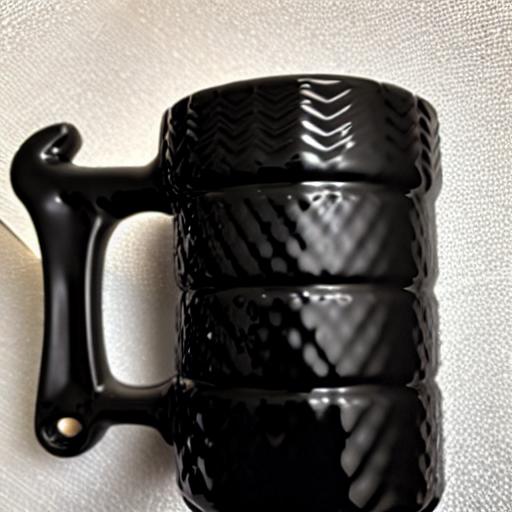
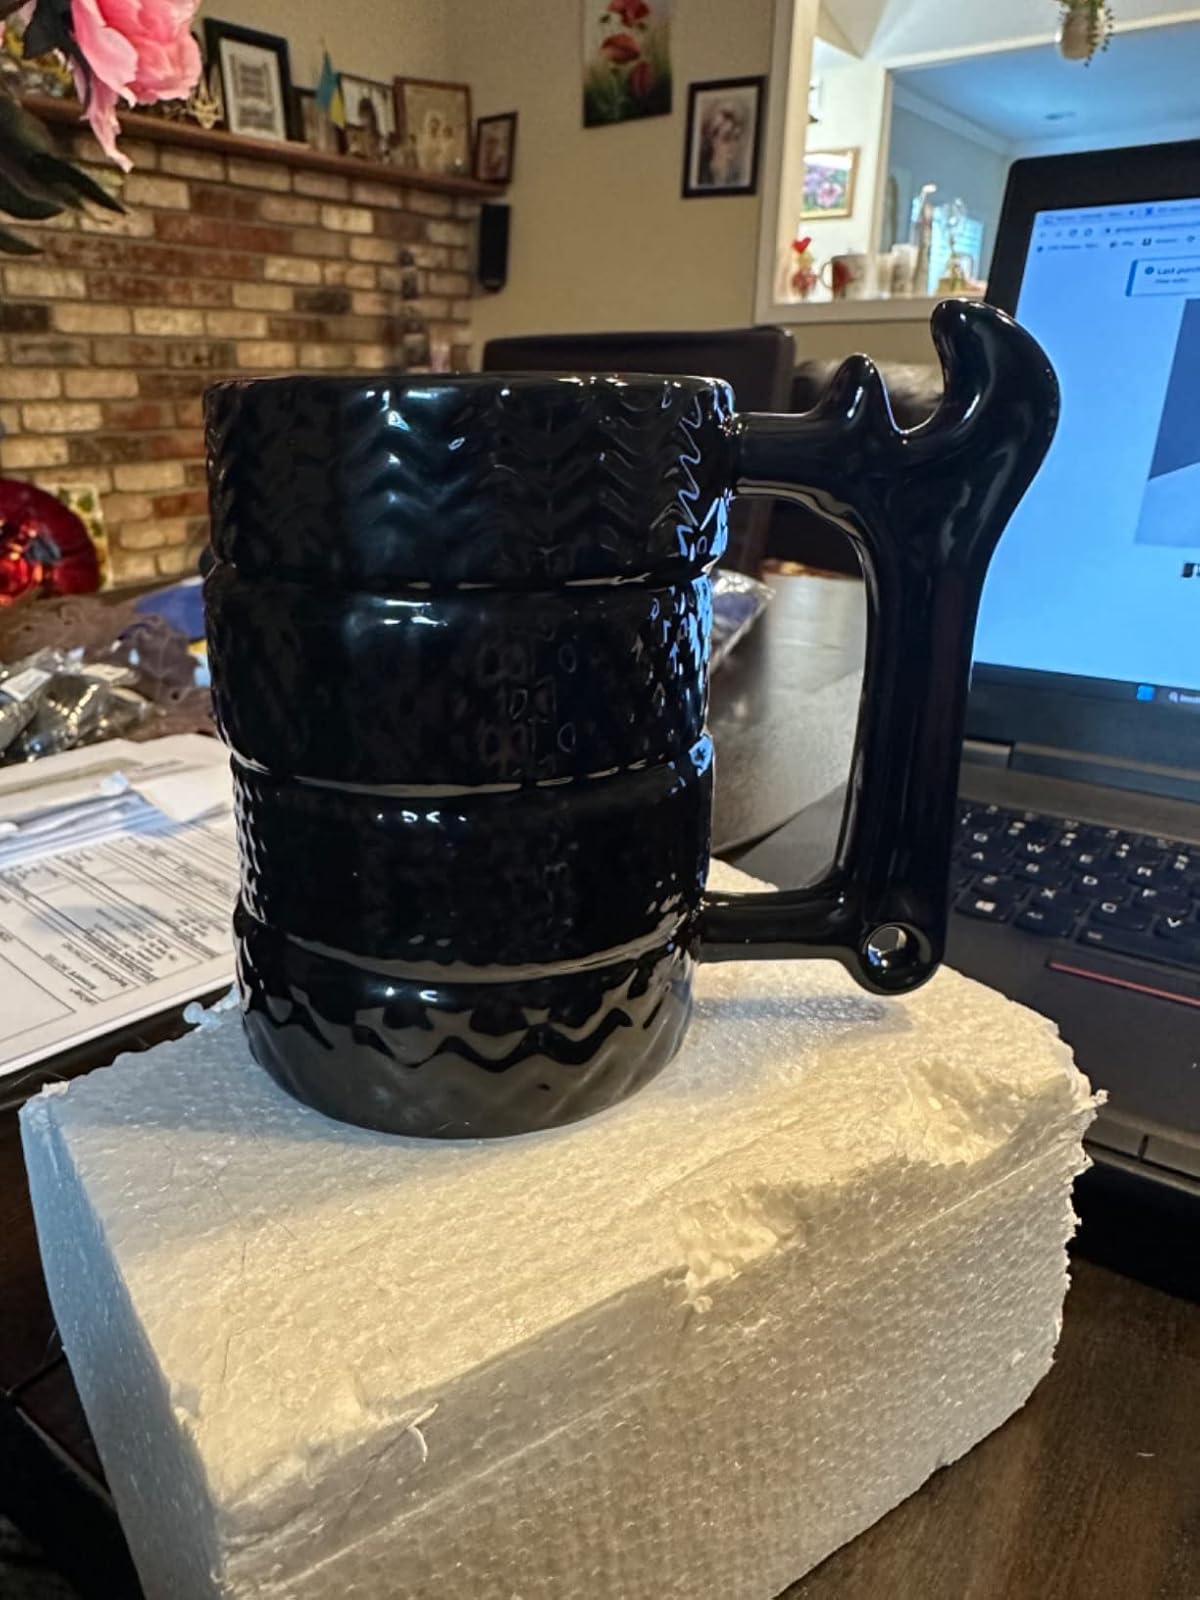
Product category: items_mug
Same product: no